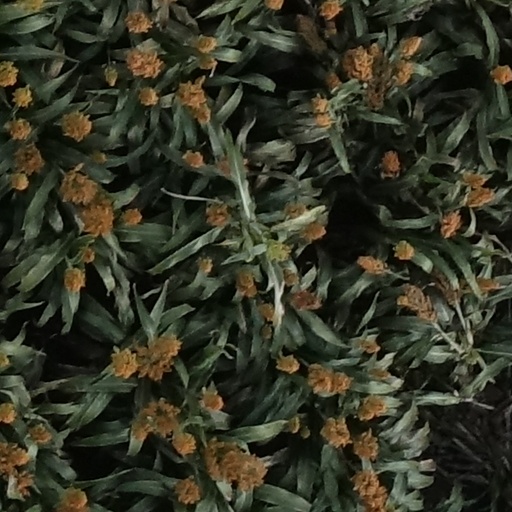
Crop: sorghum